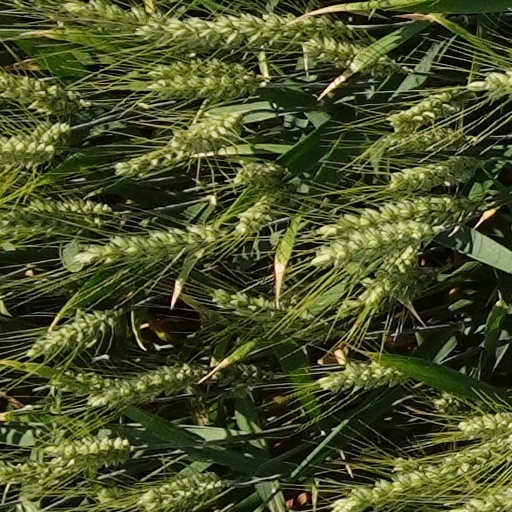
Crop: wheat